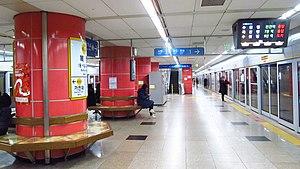
Bokjeong est une station sur la ligne 8 et la ligne Bundang du métro de Séoul, dans l'arrondissement de Songpa-gu.